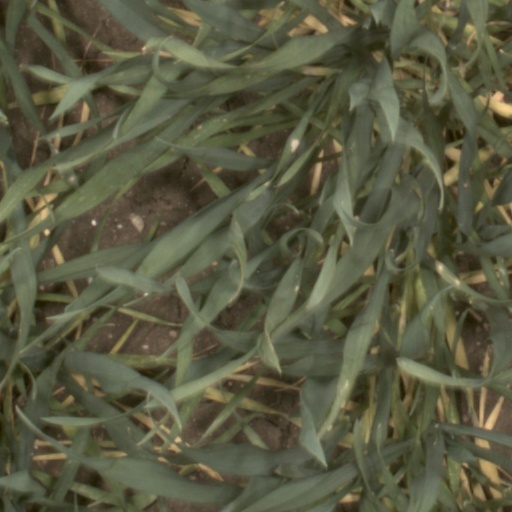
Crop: wheat